Ishioka Station

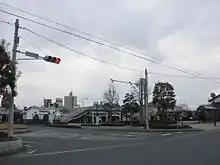
East side of the station, February 2012

There is a bus service from here to Ibaraki Airport, Hokota Station and Shin-Hokota Station.